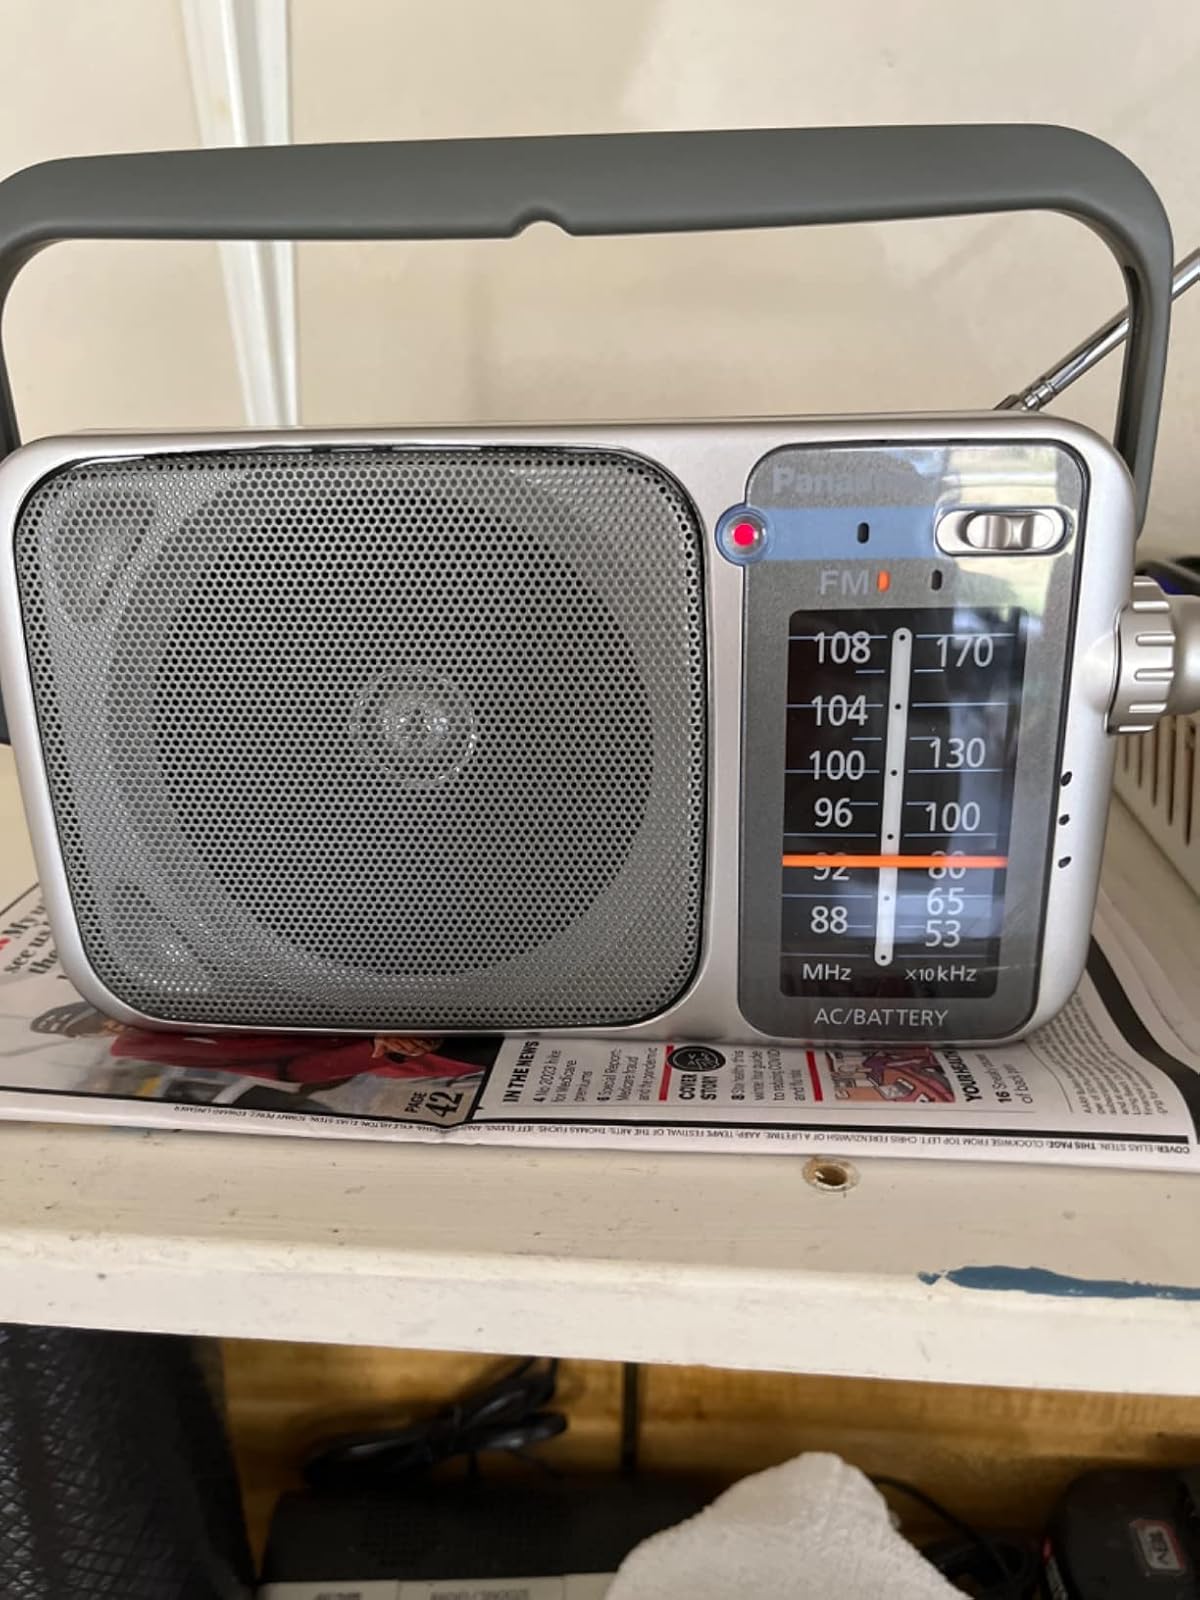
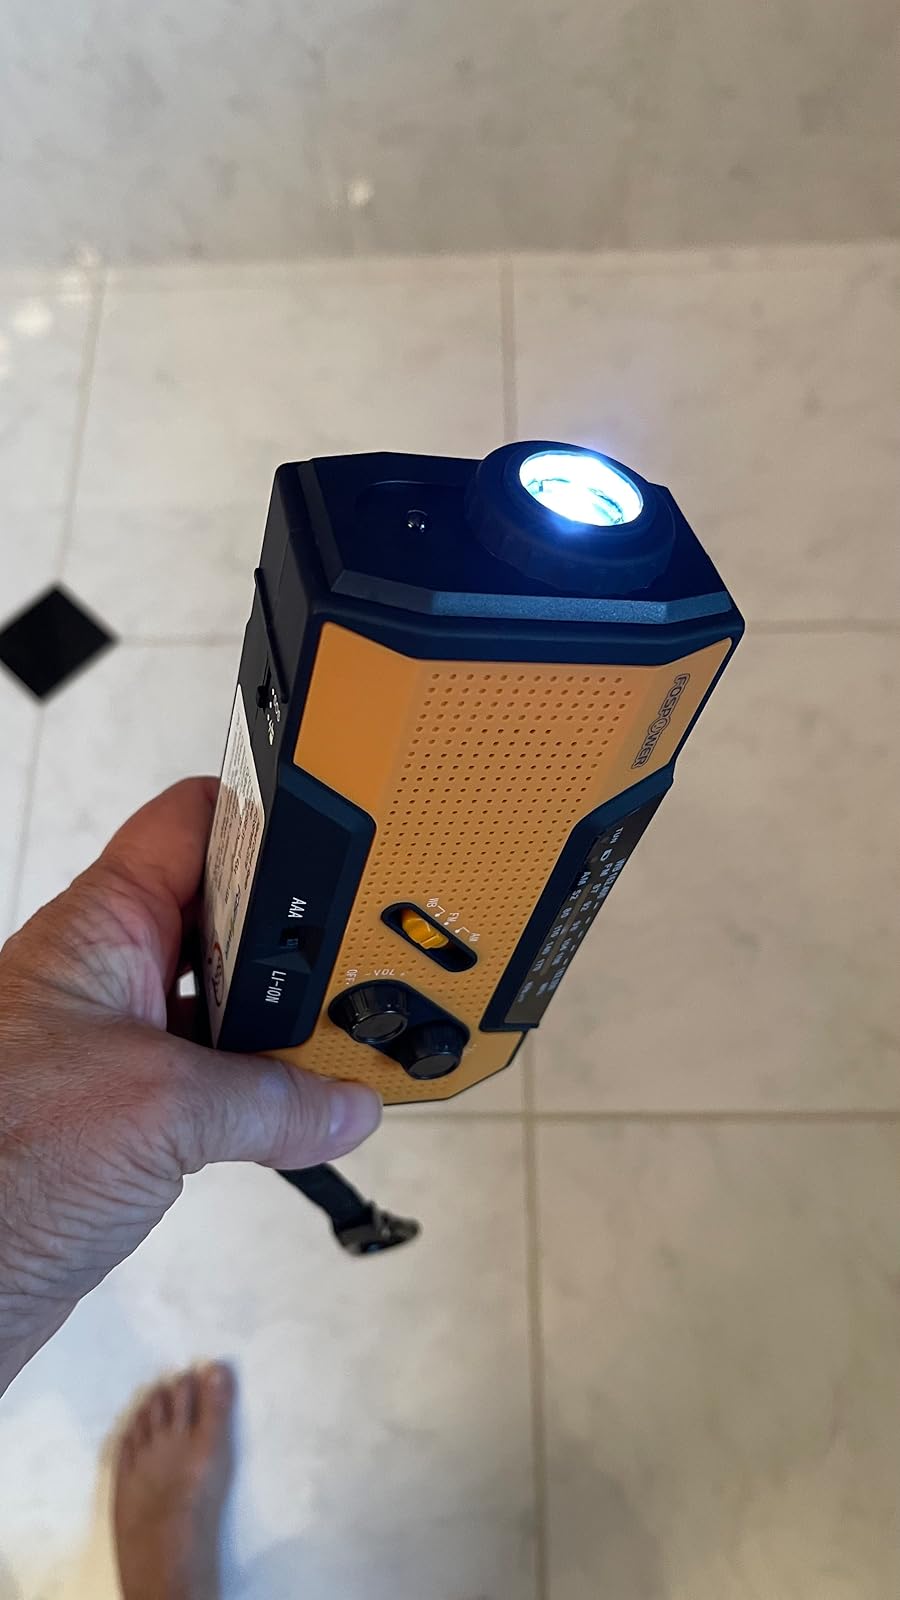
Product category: radio
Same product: no